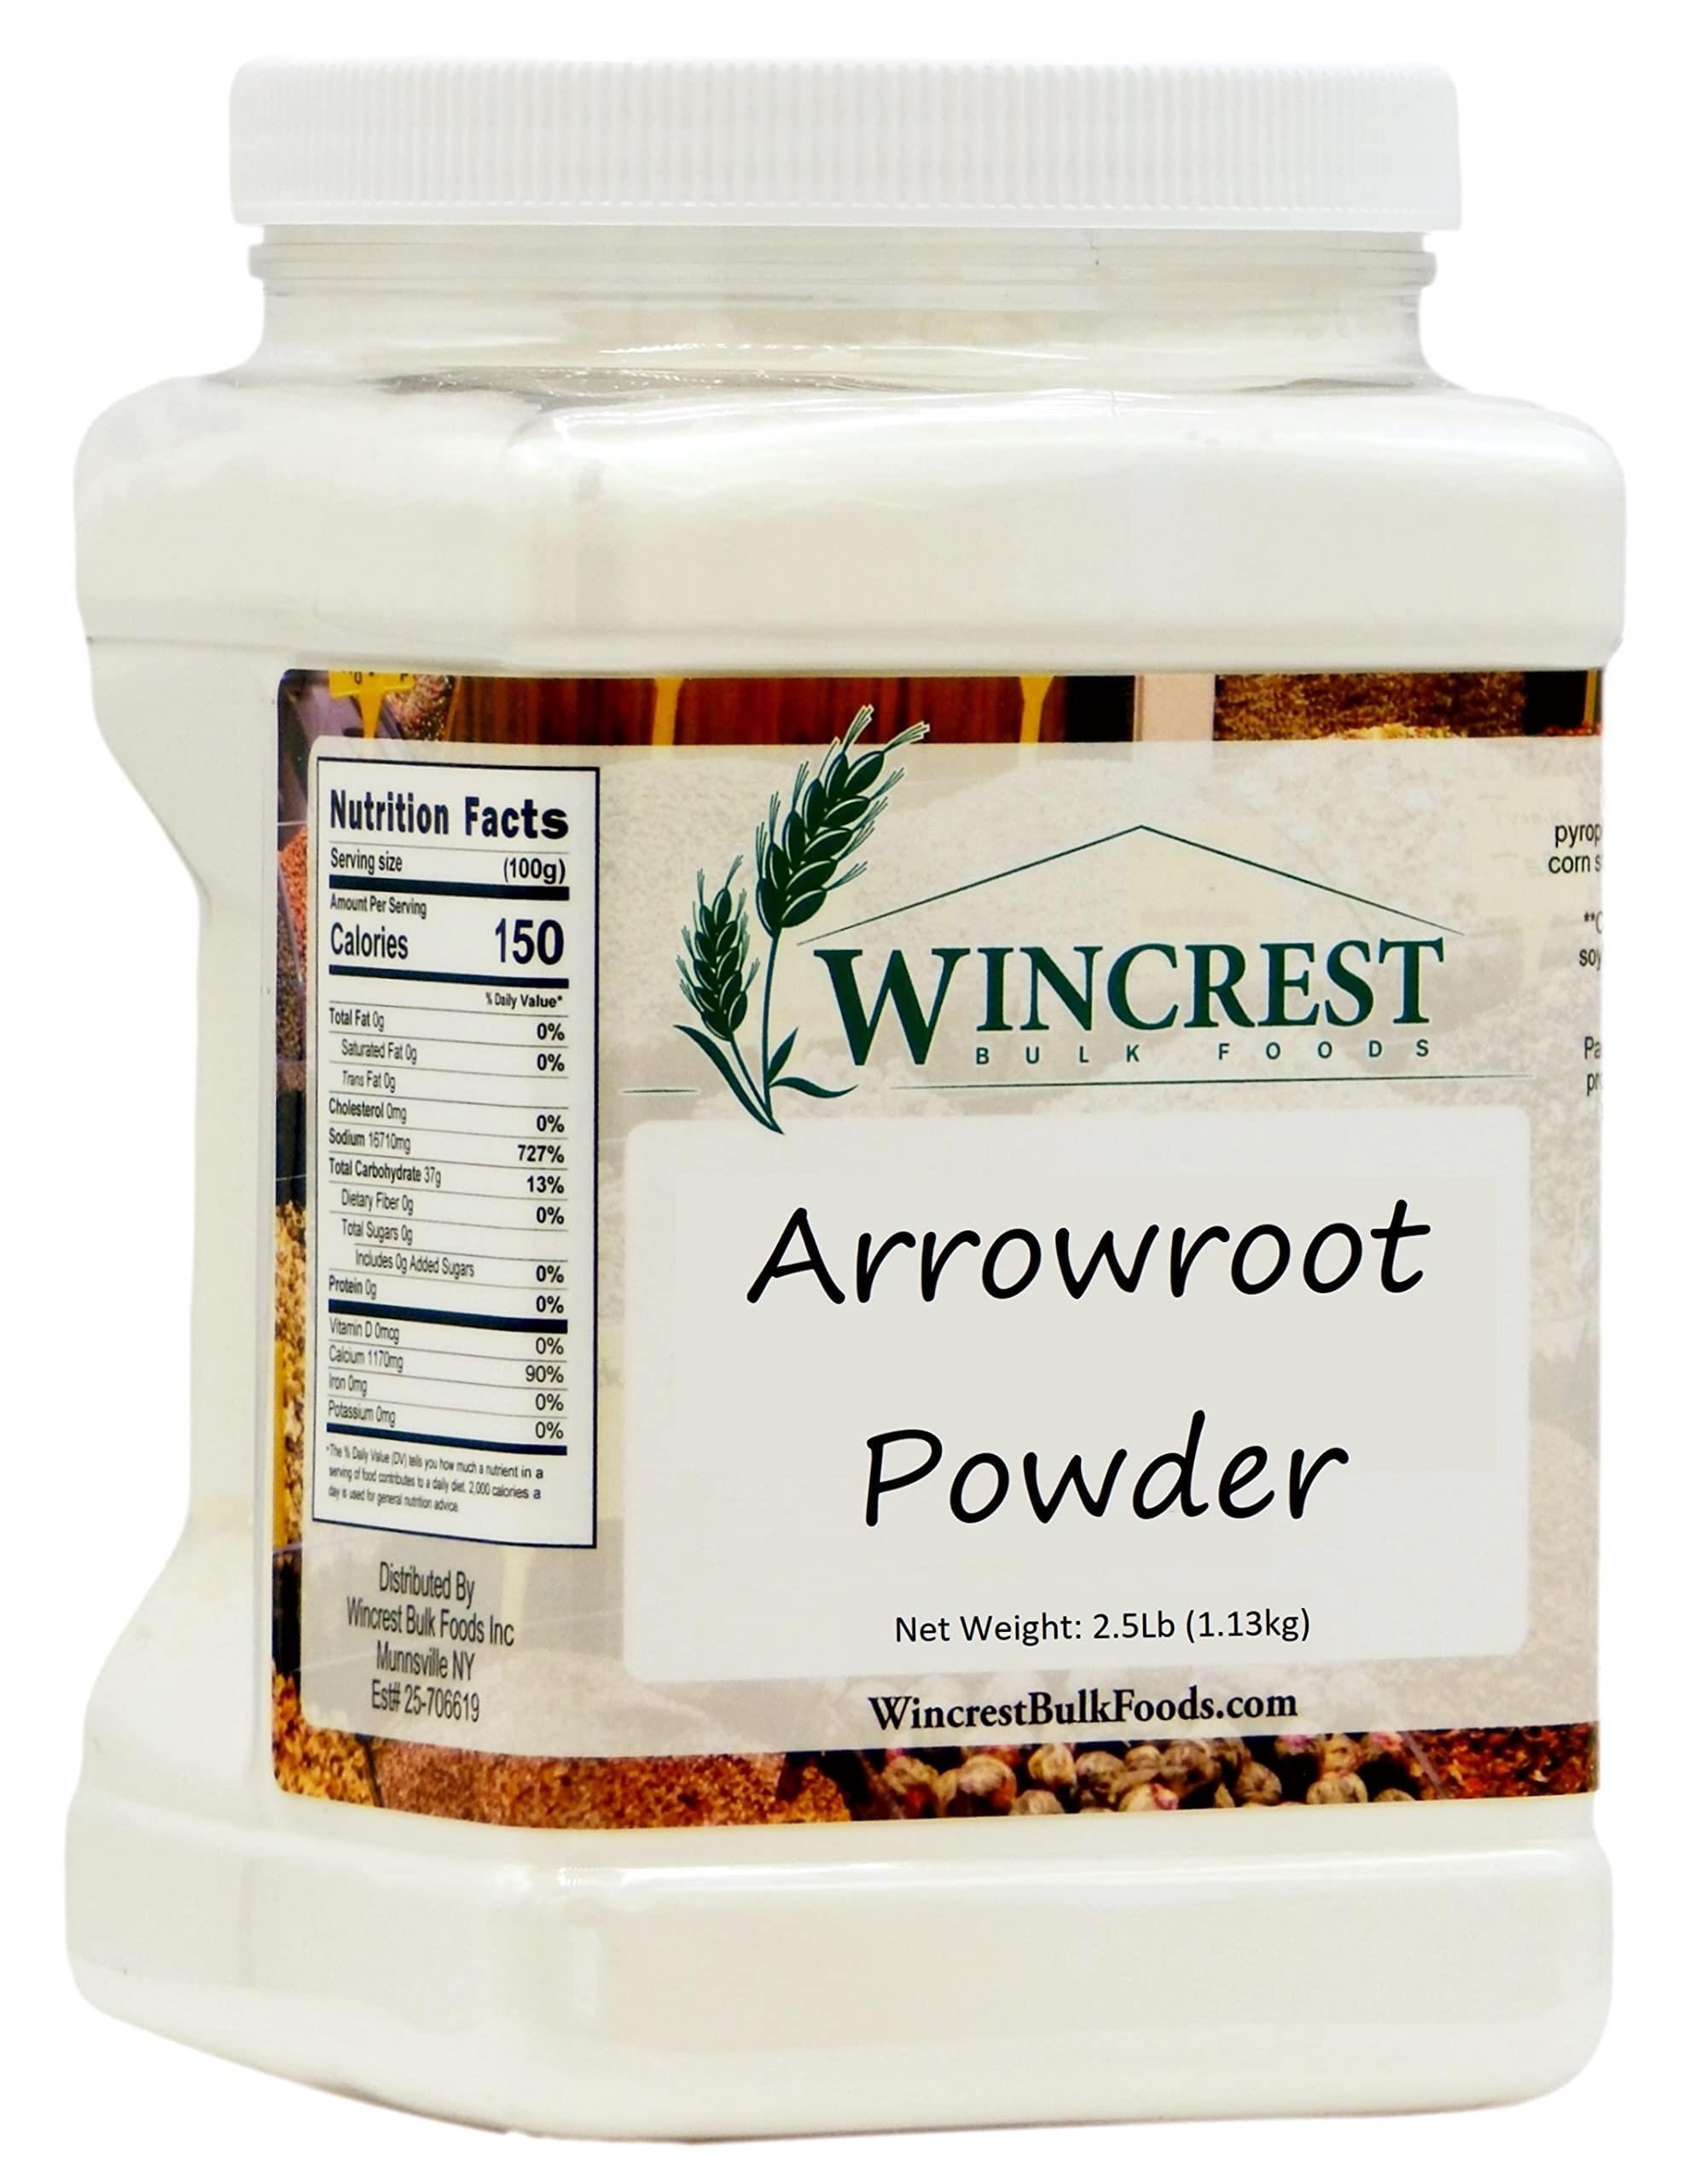
Item Name: Arrowroot Powder - 2.5 Lb Economy Size Container (40 Oz)
Bullet Point 1: 2.5 Lb Container of Premium Arrowroot Powder
Bullet Point 2: Arrowroot is a white powder that looks and feels like cornstarch and has no flavor.
Bullet Point 3: Arrowroot is used as a thickening agent for sauces, fruit pie fillings, glazes, and puddings.
Product Description: Arrowroot is a white powder that looks and feels like cornstarch. Arrowroot has no flavor. Arrowroot is used as a thickening agent for sauces, fruit pie fillings, glazes, and puddings.
Value: 40.0
Unit: Ounce

Price: 23.99